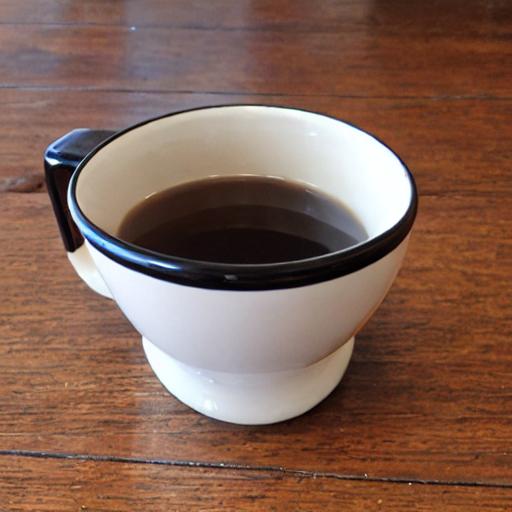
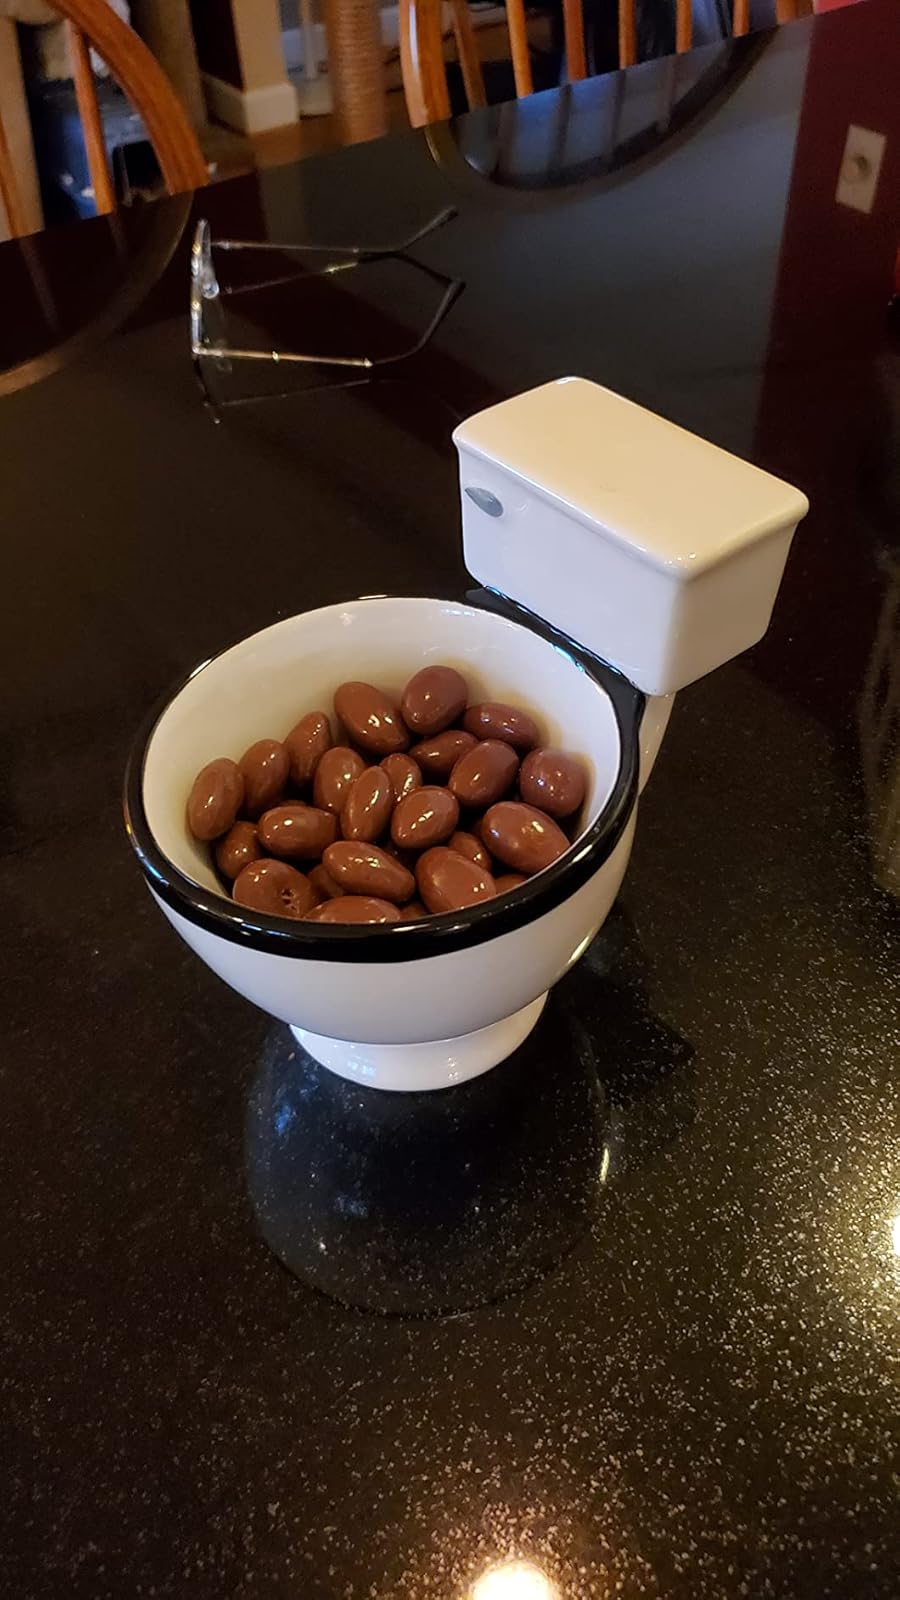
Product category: items_mug
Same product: no